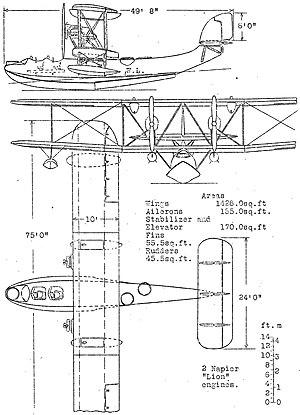
Le Supermarine Southampton était un hydravion biplan bimoteur de reconnaissance britannique des années 1920. Conçu par le constructeur britannique Supermarine Aviation Works, Ltd., il fut l'un des hydravions les plus réussis de l'entre-deux-guerres.